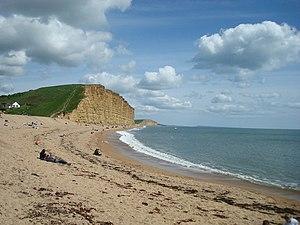
West Bay, aussi connu sous le nom de Bridport Harbour, est une station balnéaire de la Côte Jurassique, dans le comté du Dorset, en Angleterre. Situé à l'embouchure du fleuve Brit et au sud de la ville de Bridport, ce village est notable pour sa falaise distinctive, l'East Cliff.